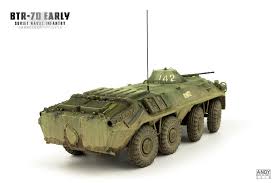
Label: BTR-70